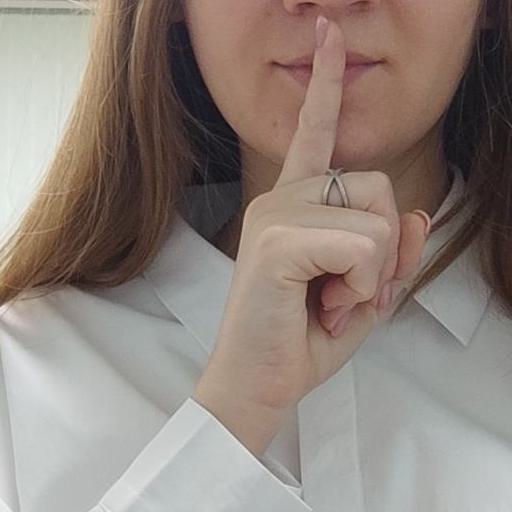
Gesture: mute